The Guvnors

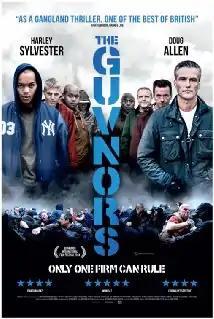

The Guvnors is a 2014 British crime film directed by Gabe Turner. Former football hooligan Cass Pennant was involved in producing the film.